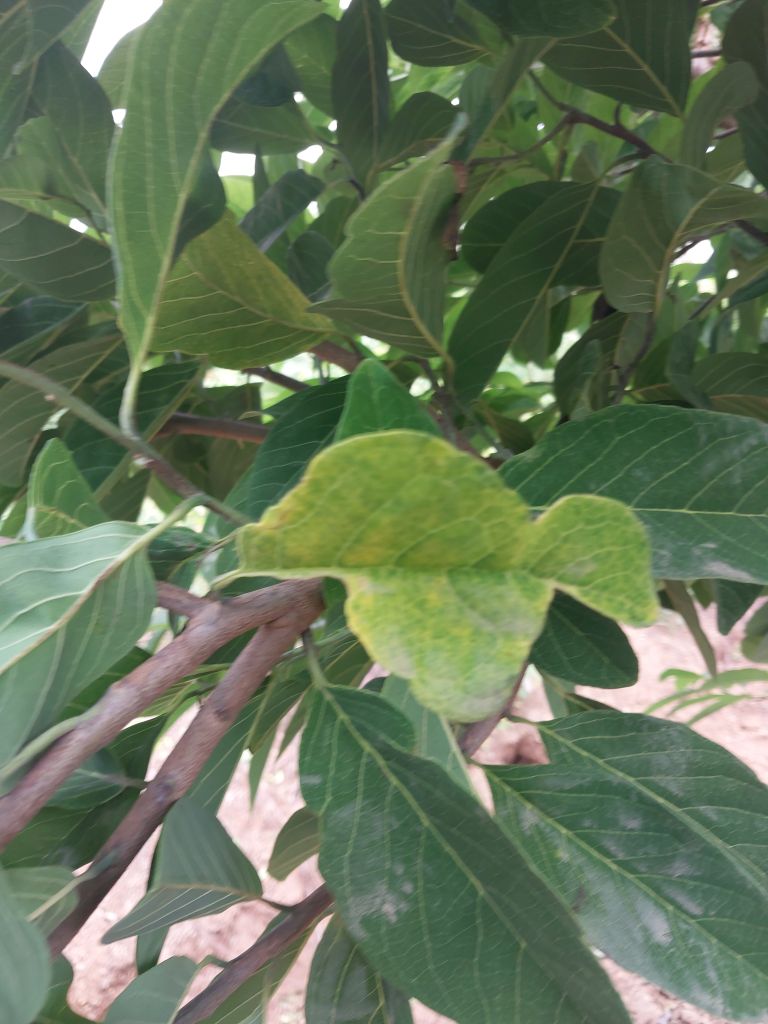
Disease label: Leaf spot on Leaves